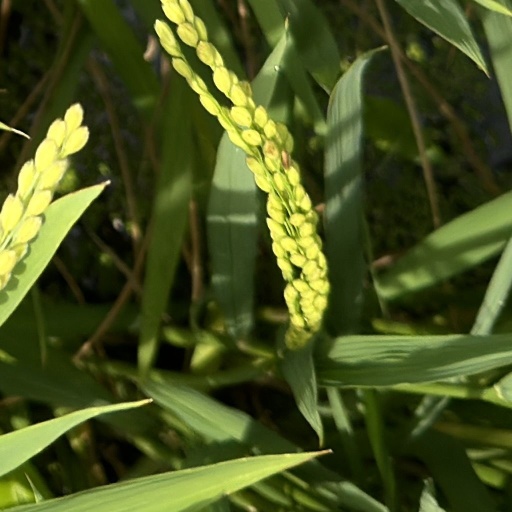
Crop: rice